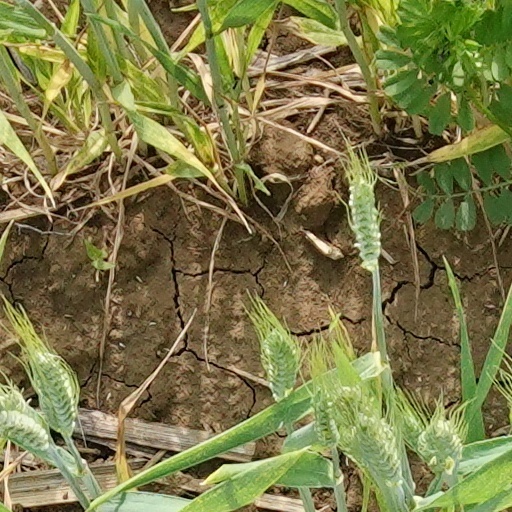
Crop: wheat